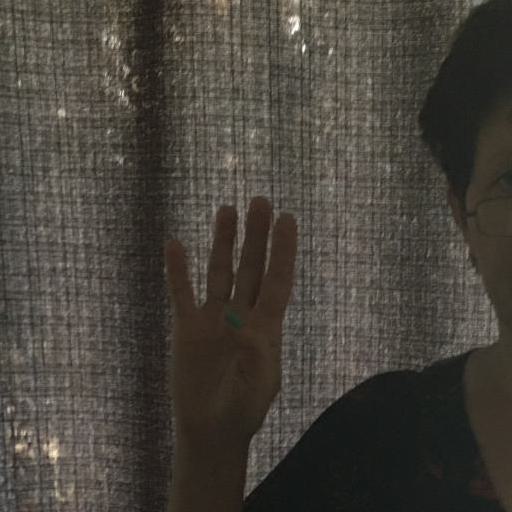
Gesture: four